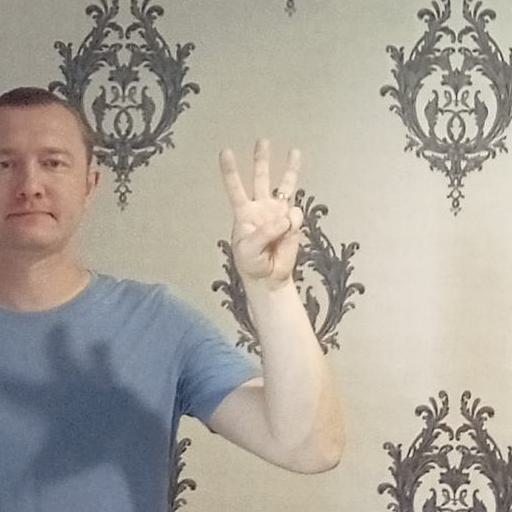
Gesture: three